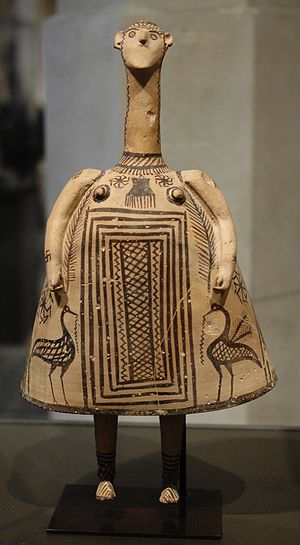
Geometrisk tid / Billeder i tilknytning til emnet
Geometrisk tid er en betegnelse for den tid i kunsthistorien, der strækker sig fra ødelæggelsen af den mykenske kultur i det 21. århundrede f.Kr. og til den økonomiske blomstring i det 8. århundrede f.Kr., og som bliver kaldt den græske middelalder som en parallel til den europæiske middelalder.